Jim Crowley

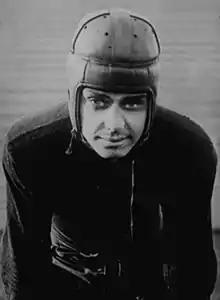

James Harold "Sleepy Jim" Crowley (September 10, 1902 – January 15, 1986) was an American football player and coach. He gained fame as one-fourth of the University of Notre Dame's legendary "Four Horsemen" backfield where he played halfback from 1922 to 1924.